Digital art

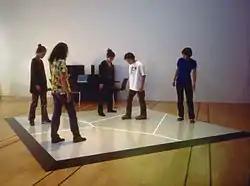
"Boundary Functions" (1998) interactive floor projection by Scott Snibbe at the NTT InterCommunication Center in Tokyo

Digital art, or the digital arts, is artistic work that uses digital technology as part of the creative or presentational process. It can also refer to computational art that uses and engages with digital media. Since the 1960s, various names have been used to describe digital art, including computer art, electronic art, multimedia art, and new media art. Digital art includes pieces stored on physical media, such as with digital painting, and galleries on websites. This extenuates to the field known as Visual Computation.